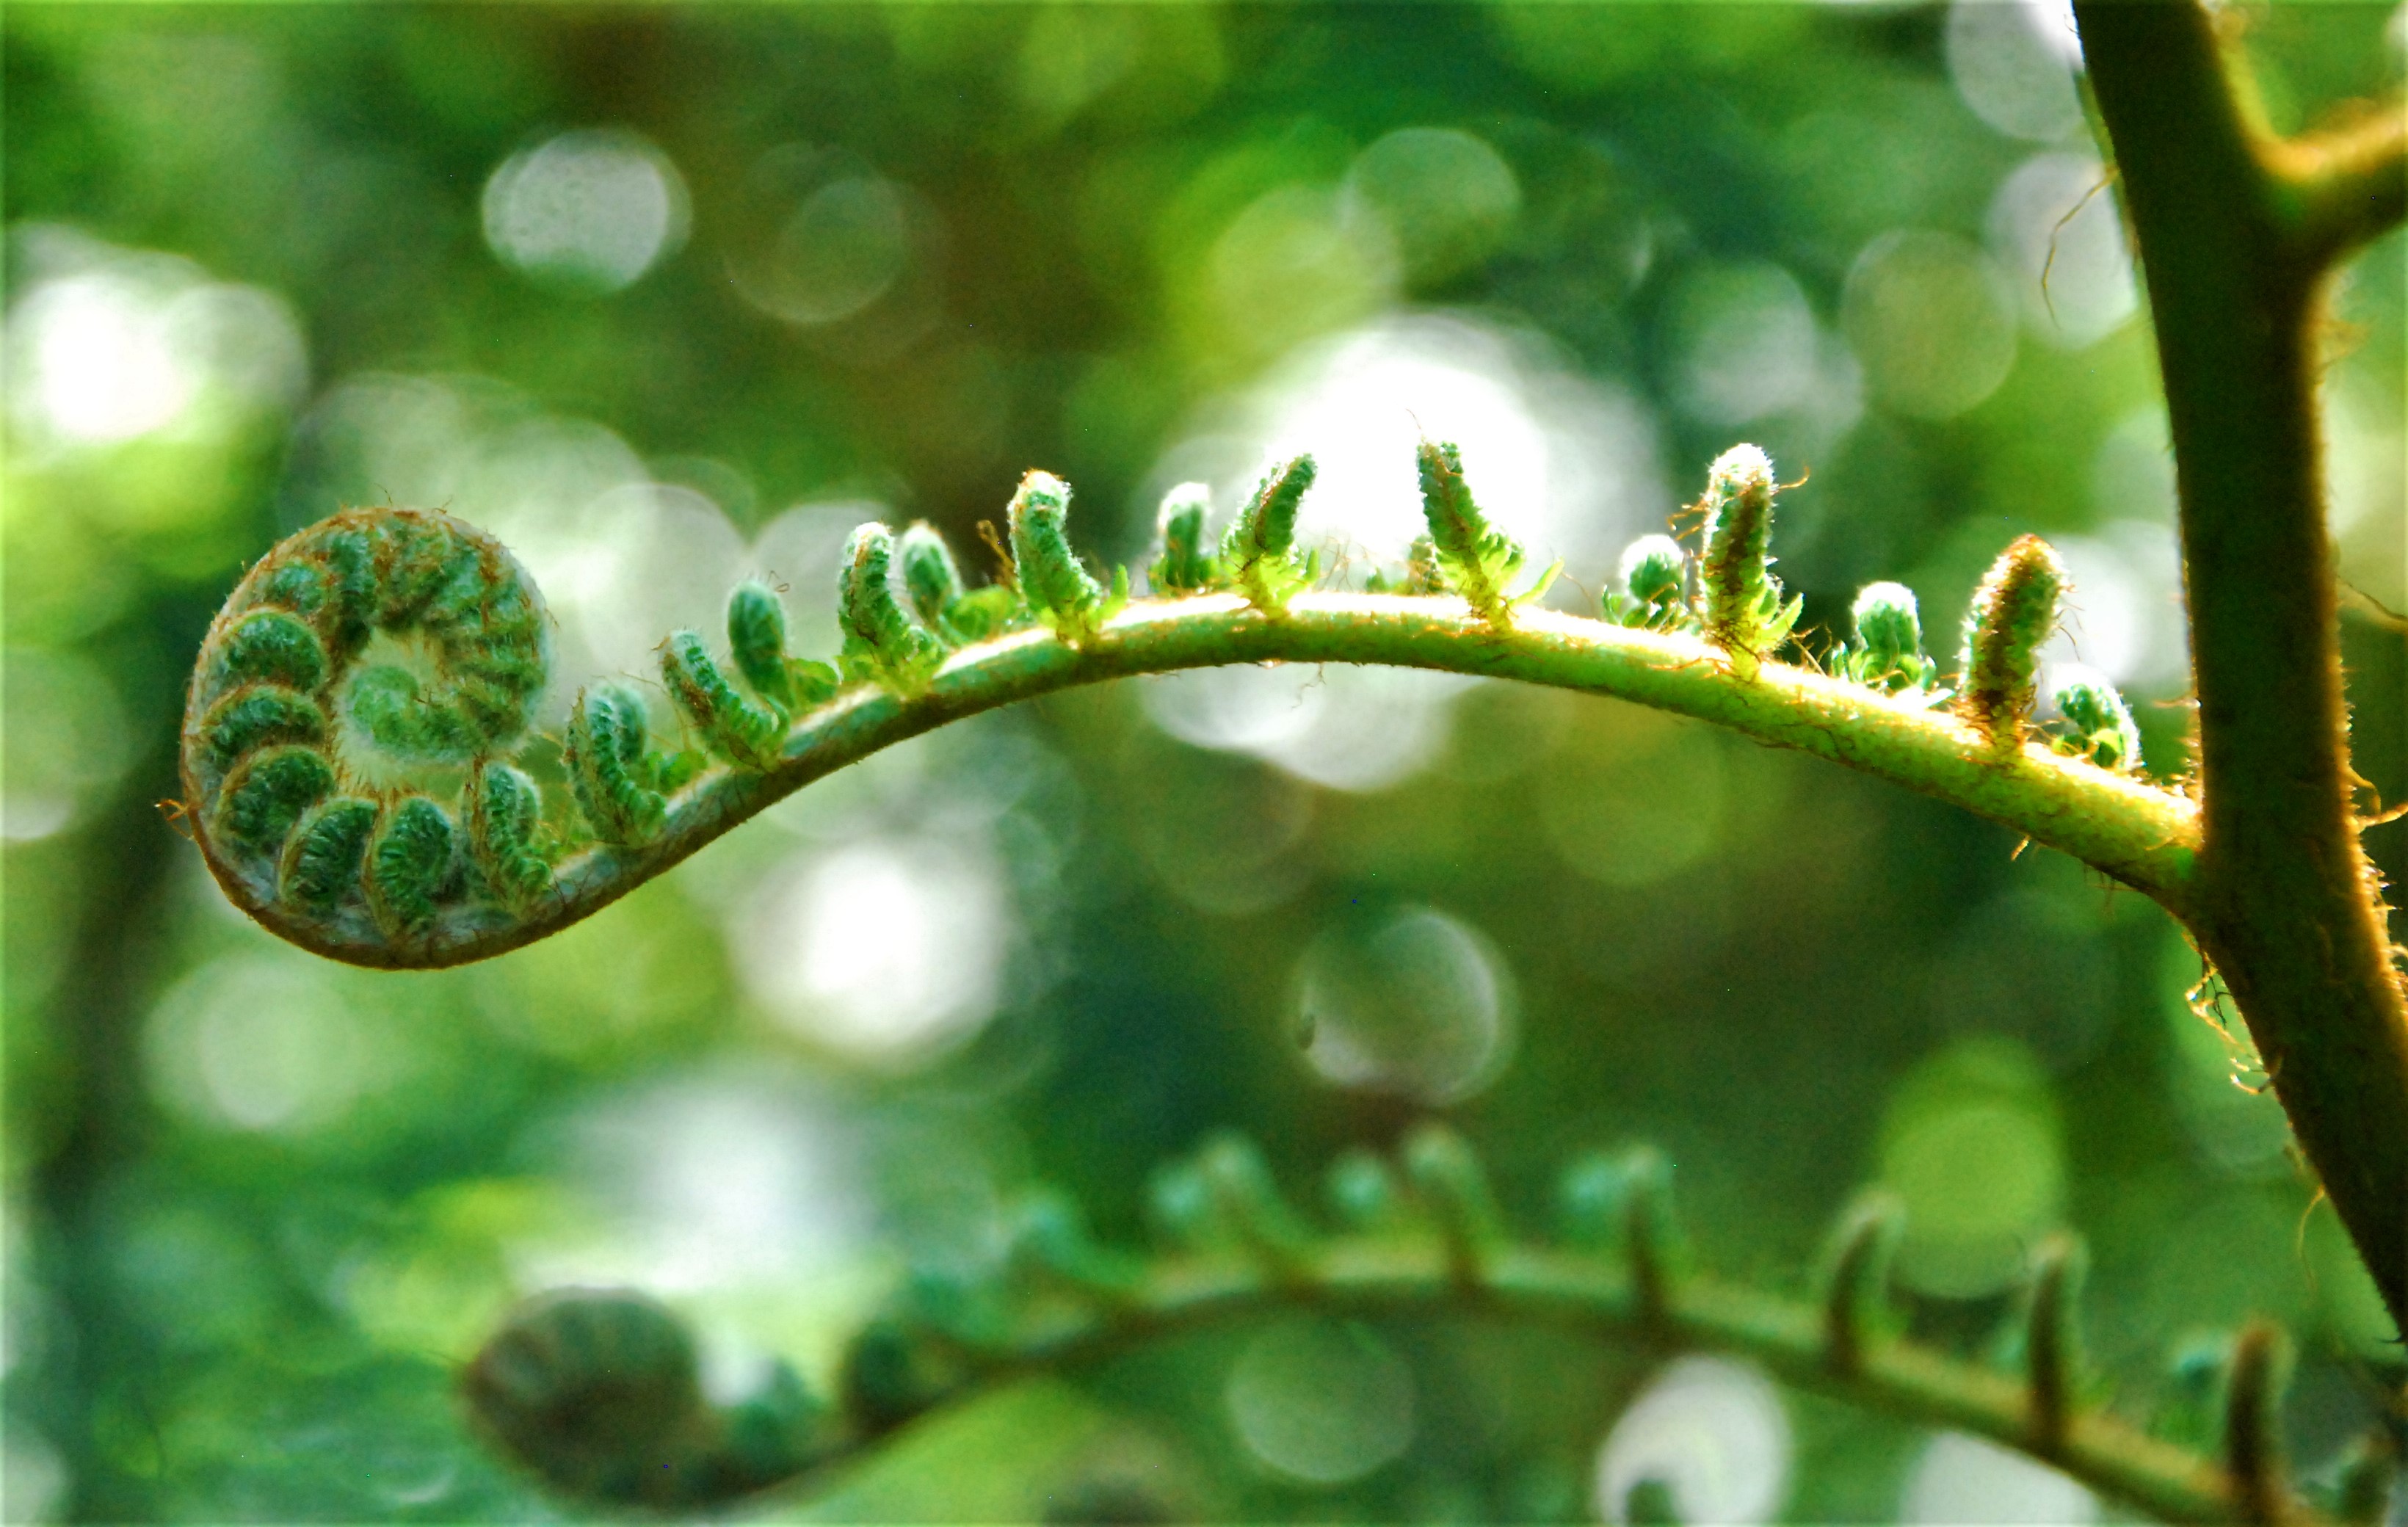
Hakgala, garden, vegetation, leaf, flora, close up, plant, water, fiddlehead fern, organism, macro photography, vascular plant, plant stem, ferns and horsetails, moisture, fern, dew